Sigma Orionis

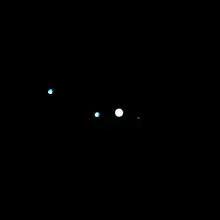
An image of the Sigma Orionis star system by a small telescope. The components E, D, AB and C are visible from left to right.

Over 30 other probable cluster members have been detected within an arc minute of the central star, mostly brown dwarfs and planetary mass objects such as S Ori 60, but including the early M red dwarfs 2MASS J05384746-0235252 and 2MASS J05384301-0236145. In total, several hundred low mass objects are thought to be cluster members, including around a hundred spectroscopically measured class M stars, around 40 K class stars, and a handful of G and F class objects. Many are grouped in a central core, but there is a halo of associated objects scattered across more than 10 arc-minutes. The cluster includes a few L-dwarfs, which are determined to be planetary mass objects. In the past a few T-dwarfs were thought to be part of the cluster, but so far most of these T-dwarfs turned out to be brown dwarfs in the foreground. Some of these L-dwarfs (around 29%) are surrounded by a dusty disk. The cluster also contains a pair consisting out of the brown dwarf SE 70 and the planetary-mass object S Ori 68, which are separated by 1700 astronomical units. In 2024 high-resolution imaging with ALMA of K-stars and early M-stars showed gaps and rings in the disks around these stars. One star called Haro 5-34 (SO 1274, K7-type star) showed five gaps, seemingly arranged in a resonant chain. The disks in the cluster are small, either due to external photoevaporation by σ Orionis or the intermediate age of the region.